Suicide by pilot

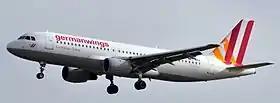
This Airbus A320, operating as Germanwings Flight 9525, was deliberately crashed into the Alps by a suicidal co-pilot on March 24, 2015, killing all 150 people on board.

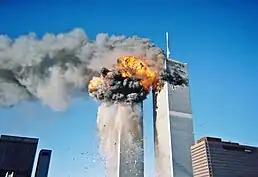
United Airlines Flight 175 was hijacked by Al-Qaeda terrorists, leading to it being deliberately crashed into 2 World Trade Center as part of the September 11 attacks.

Suicide by pilot is an aviation event in which a pilot deliberately crashes or attempts to crash an aircraft as an act of suicide, with or without the intention of causing harm to passengers on board or civilians on the ground. If others are killed, it may be considered an act of murder–suicide. It is suspected to have been a possible cause in several commercial and private aircraft crashes and has been confirmed as the cause in other instances. Determining a motive can be challenging and sometimes impossible for investigators to conclude especially if the suspected pilot sabotages or disengages their in-flight recorder or in-flight tracker. In the United States, investigations are primarily undertaken by the National Transportation Safety Board and the Federal Bureau of Investigation (FBI).